Grande Sure

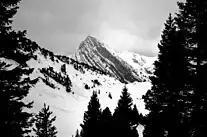
View of " on winter, under the snow.

' is composed of Fontanil limestone corresponding to the Valanginian stage, formed by marine sedimentation in the Alpine Tethys during the Early Cretaceous. The upper Hauterivian stage forms the western talus of the crest, to the east. The Urgonian Limestone, characteristic of the other main summits of the Chartreuse, is present here only on the eastern side of the Hurtières crest. In the opposite direction from the summit, the western side of ' is composed of Berriasian limestone and limestone-marl alternations. To the west, it is dominated by Late Jurassic Tithonian limestone and Miocene molasse sandstone.